St. Vincent de Paul Roman Catholic Church (Toronto)

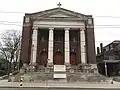
St. Vincent de Paul Church on Roncesvalles Ave.

St Vincent de Paul is a parish of the Roman Catholic Church in Toronto, Ontario, Canada, in the Archdiocese of Toronto. It has been served since 1995 by clergy of the Oratory of St. Philip Neri and St. Philip's Seminary who reside at their primary parish of Holy Family Roman Catholic Church, Parkdale. The parish church is located on Roncesvalles Avenue west of downtown Toronto, and also serves the Catholic Parish of St Thomas More, a congregation in the Personal Ordinariate of the Chair of Saint Peter.